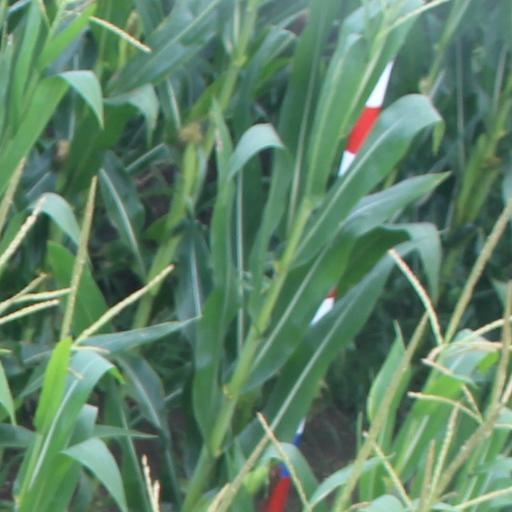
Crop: maize; corn